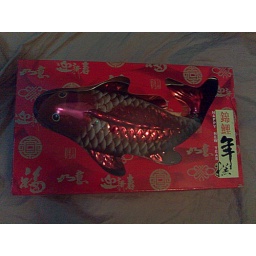
0206 fish rice cake in the box 01